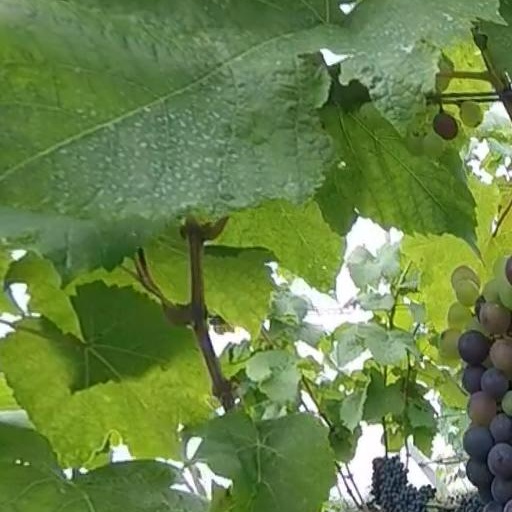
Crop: grape